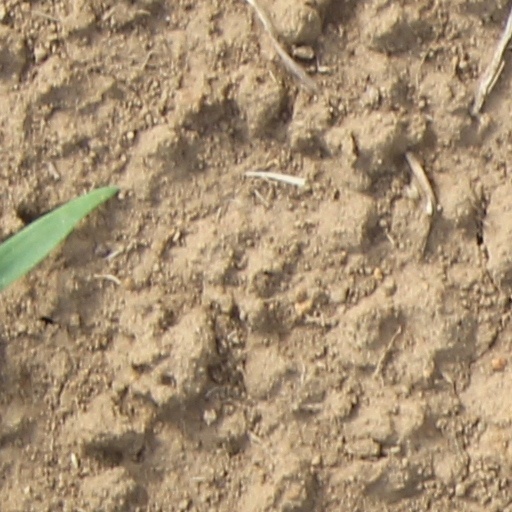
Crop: wheat